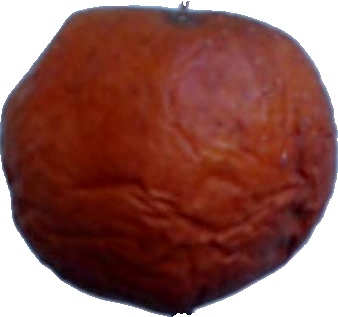
Label: apple_rotten_1